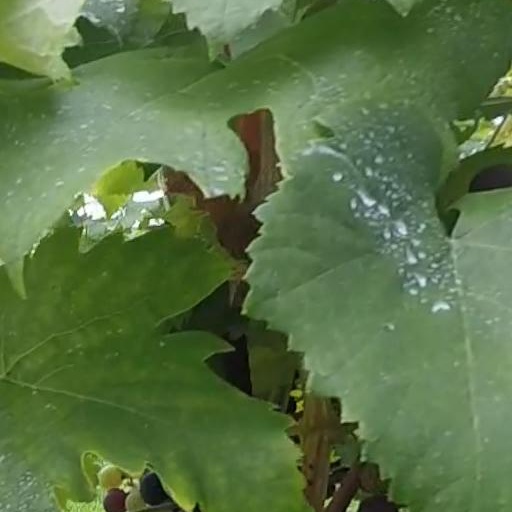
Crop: grape